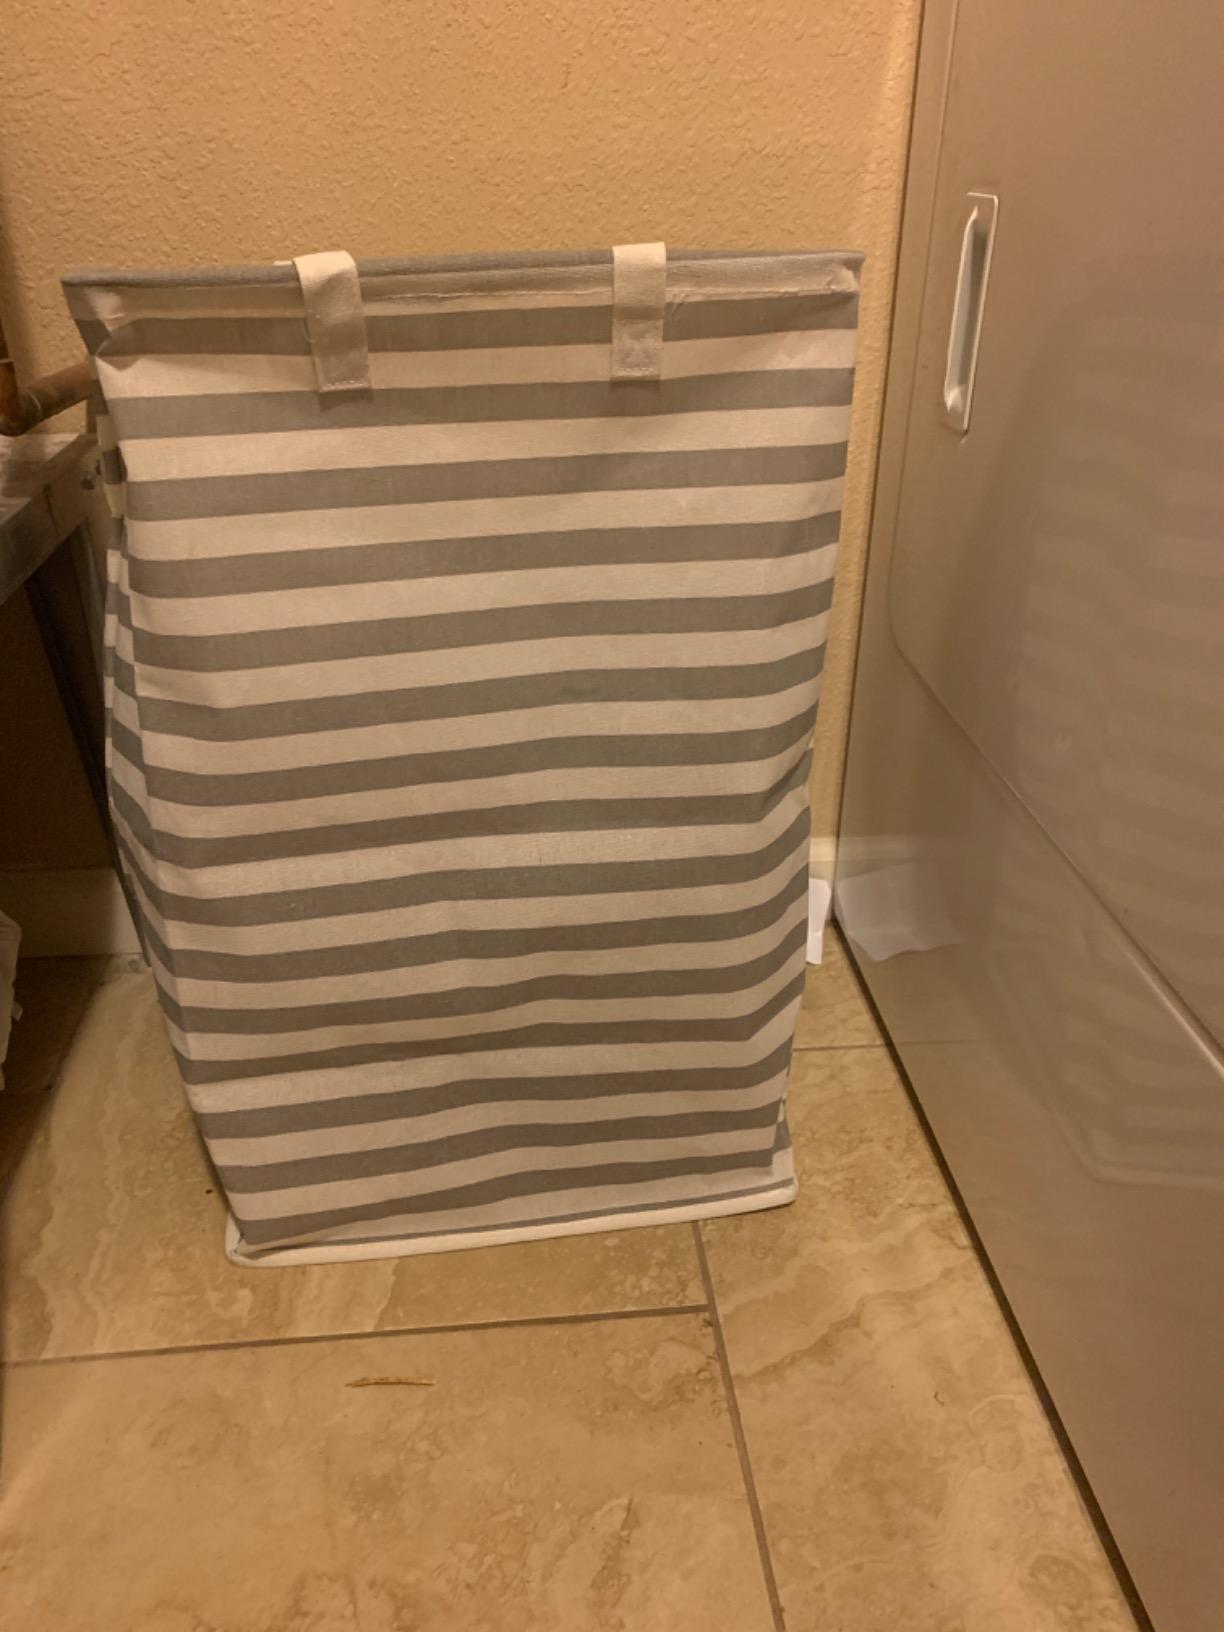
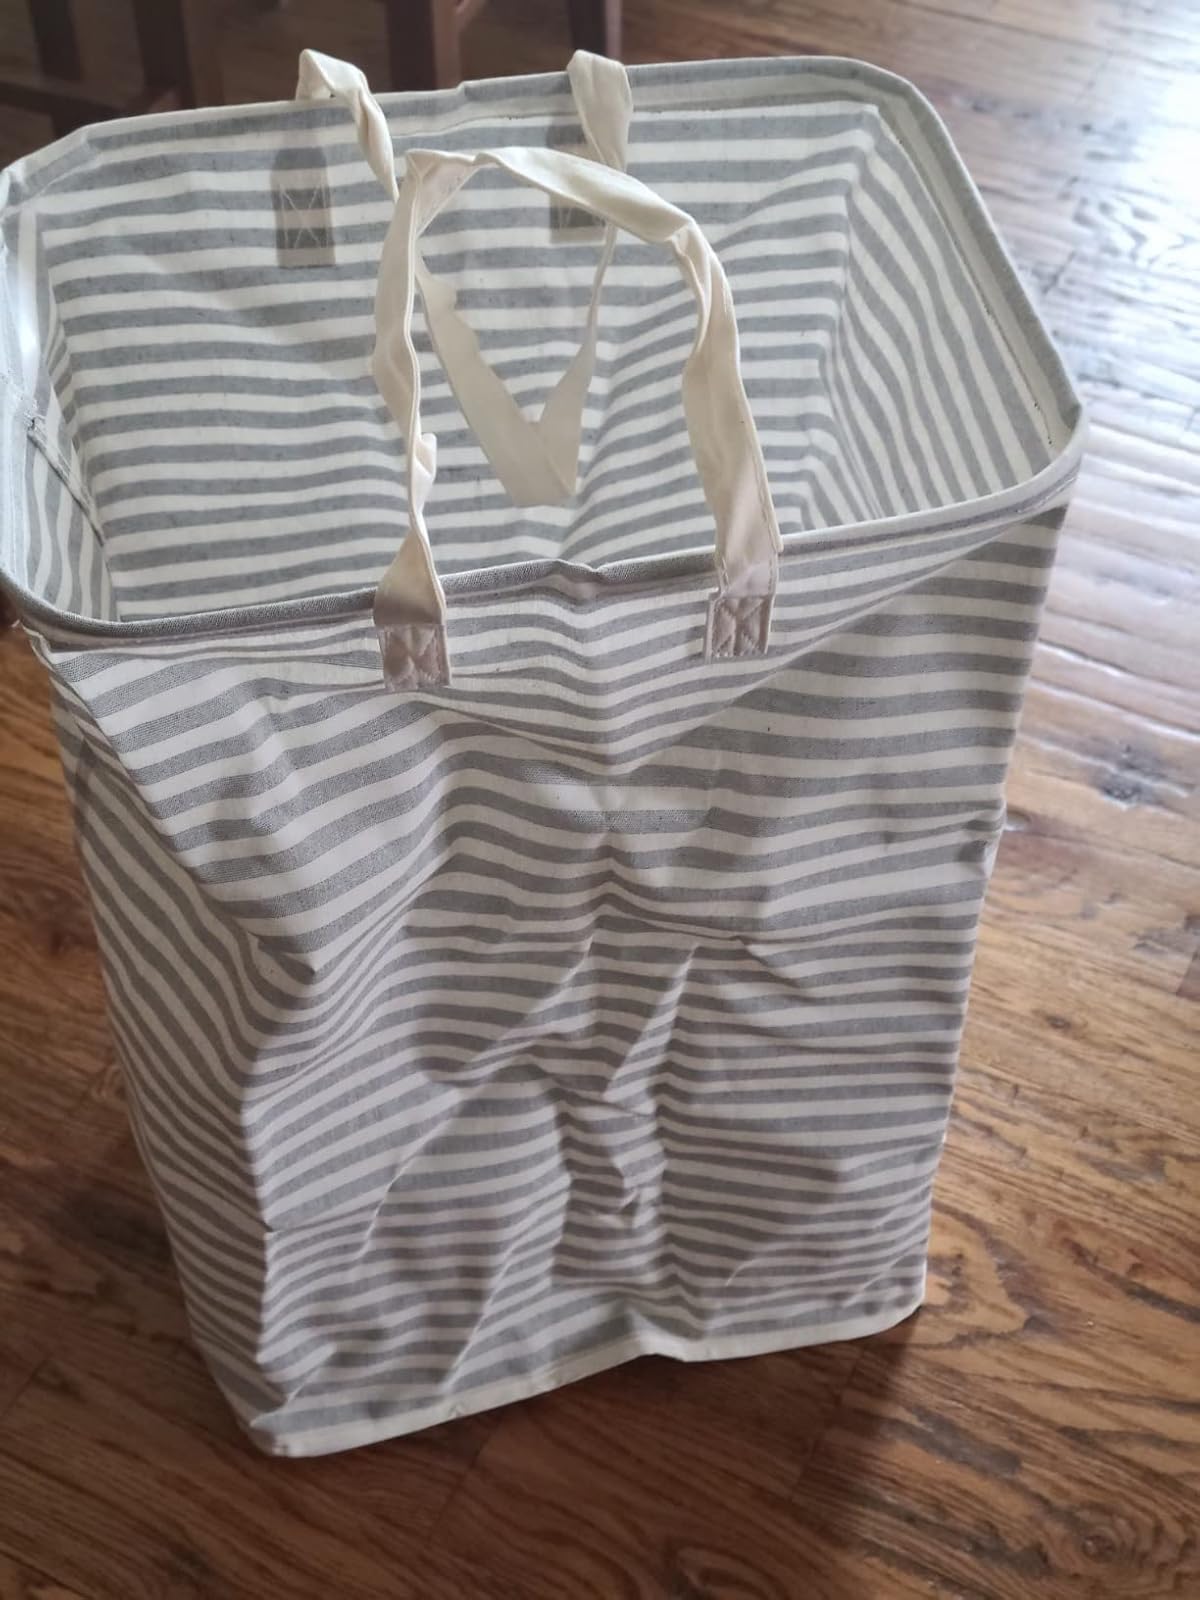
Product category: items_hamper
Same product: no